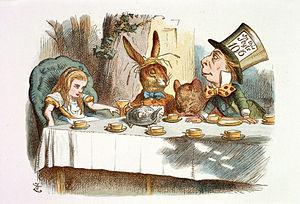
Le Lièvre d'Europe ou Lièvre brun est une espèce de lièvres originaire d'Europe et de l'ouest de l'Asie. Elle fut introduite en Afrique, en Amérique du Nord, en Amérique du Sud et en Océanie. C'est un mammifère classé dans l'ordre des lagomorphes, dans la famille des léporidés.
Cet article contient une liste de lapins et lièvres de fiction.